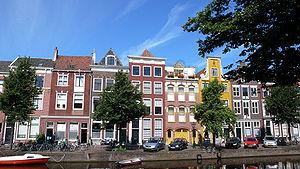
Leyde est une ville et commune néerlandaise située en province de Hollande-Méridionale, entre Amsterdam et La Haye, à une dizaine de kilomètres de la côte de la mer du Nord. Lors du recensement de 2016, elle compte 122 956 habitants, pour une agglomération d'environ 290 000 habitants.